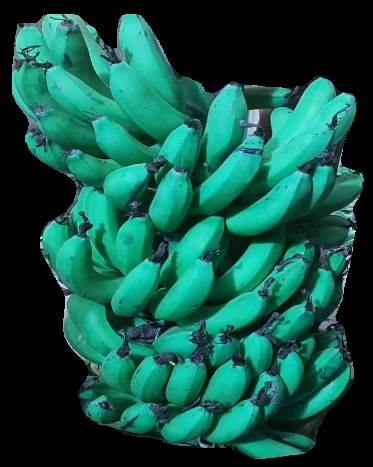
Variety: pachbale
Grade: grade3